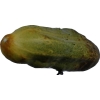
Label: cucumber